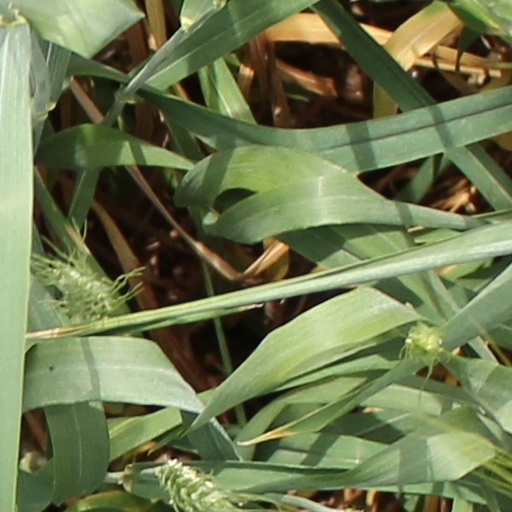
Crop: wheat